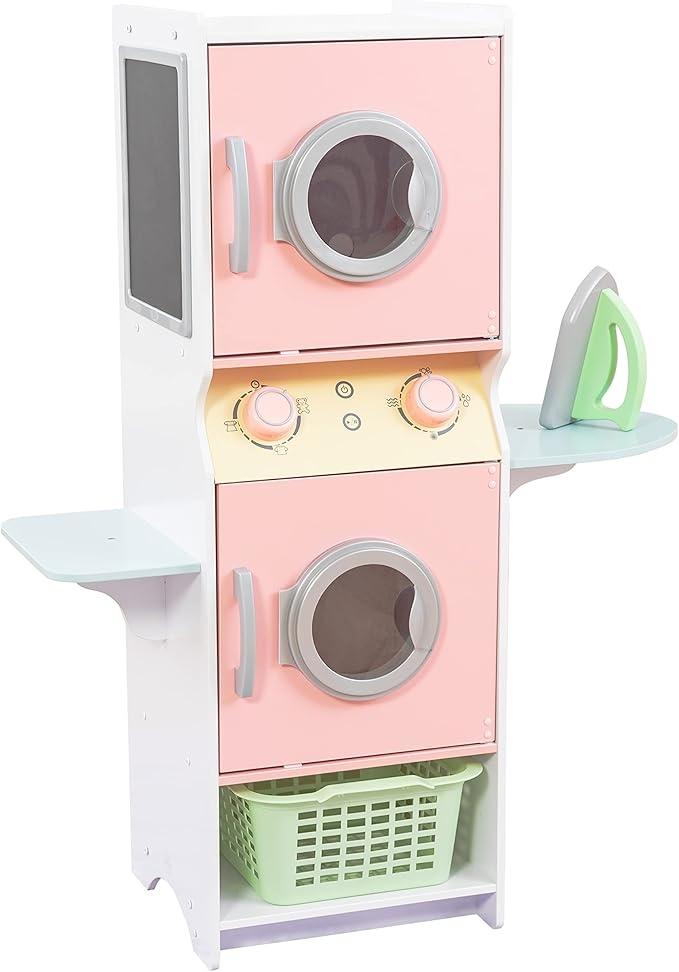
KidKraft Laundry Playset Children's Pretend Wooden Stacking Washer and Dryer Toy with Iron and Basket, Pastel, Gift for Ages 3+
About This MADE OF WOOD: Crafted of long-lasting, premium and sustainable materials for a durable toy that can be passed down from kid to kid. LOADS OF HANDS-ON PLAY: Knobs to turn. Doors to open. There's plenty of opportunities for fine motor skills in this made-of-wood set that'll last through many laundry days. RIGHT HEIGHT: At a little over 3 feet tall, this playset is just their size and makes them feel like they are grown up. Stacked washer/dryer combo fits easily in a playroom, bedroom or even a grown-up laundry room. NO WRINKLES: Take clean clothes out of the dryer using the laundry basket, then press them to perfection using the play iron on pop-up side shelf. Basket stores conveniently below for later. MAKE A LIST: Out of detergent? Write it down on the chalkboard on the side. (Chalk not included)
Brand: KidKraft
Category: Toys & Games > Toys > Pretend Play > Pretend Housekeeping